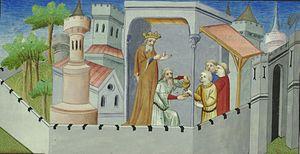
Alâ al Dîn Muhammad, imâms nizârien (1221—1255), droguant ses disciples. Devisement du monde Marco Polo